Electronic paper

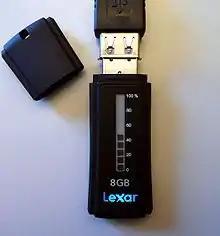
USB flash drive with E Ink-implemented capacity meter of available flash memory

Some devices, like USB flash drives, have used electronic paper to display status information, such as available storage space. Once the image on the electronic paper has been set, it requires no power to maintain, so the readout can be seen even when the flash drive is not plugged in.